851st Strategic Missile Squadron

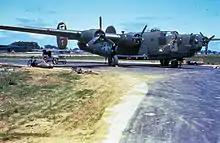
490th Bombardment Group B-24 Liberator

Following the attack on Pearl Harbor the squadron began flying antisubmarine patrols off the Atlantic coast. In 1942, it converted to the Douglas B-18 Bolo, which was equipped with radar for the antisubmarine mission. The squadron moved to Langley Field, Virginia in April 1942 and to Jacksonville Army Air Field, Florida in May.